Vishwas (film)

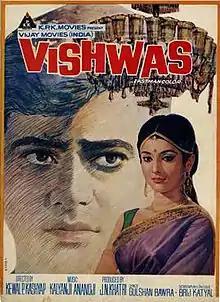
Poster

Vishwas is a 1990 Bollywood drama film produced by J. N. Khatri on